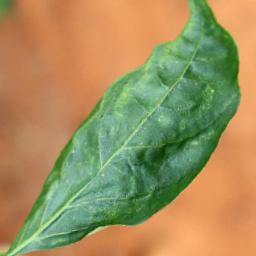
Label: mites_and_trips